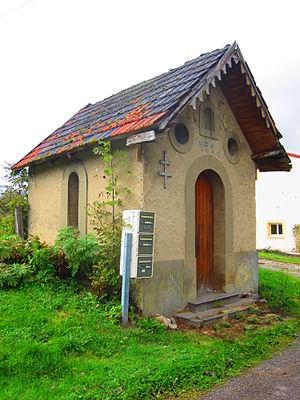
Chapelle Guinglange
Guinglange est une commune française située dans le département de la Moselle et le bassin de vie de la Moselle-Est en région Grand Est.